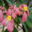
Label: orchid